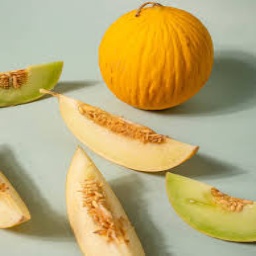
Label: melon